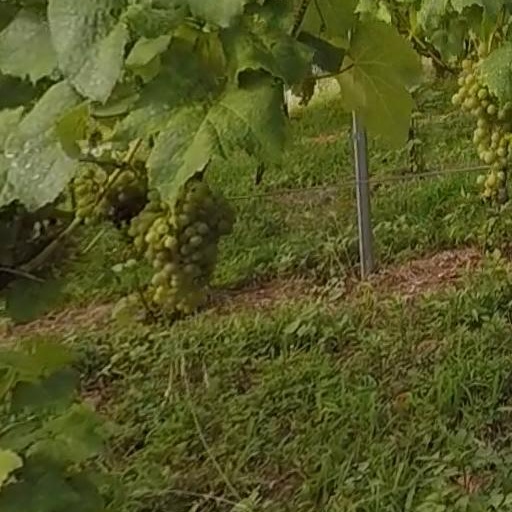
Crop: grape